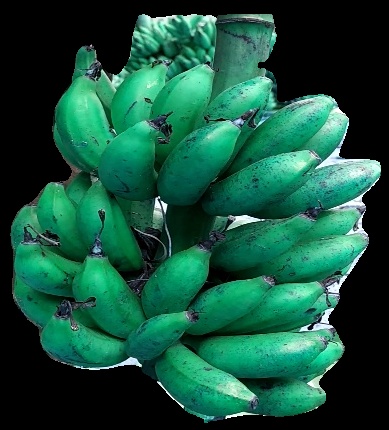
Variety: rasbale
Grade: grade3